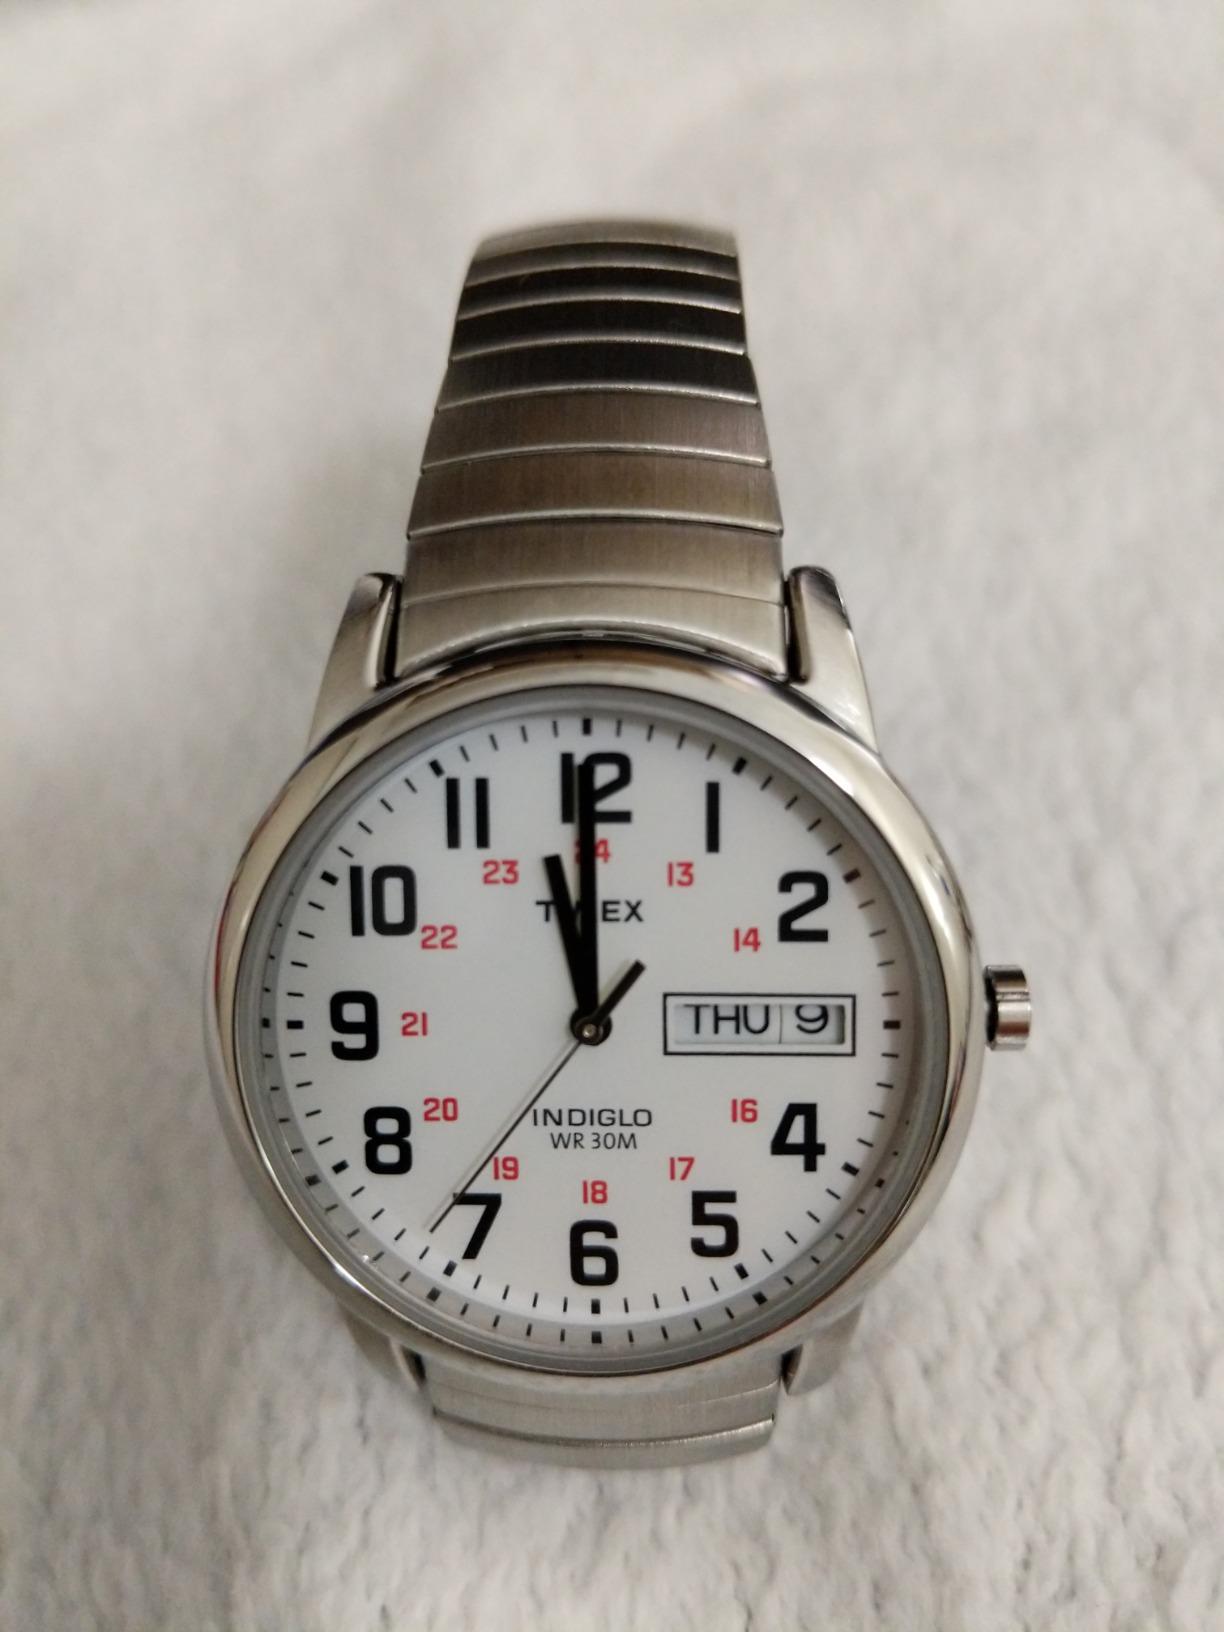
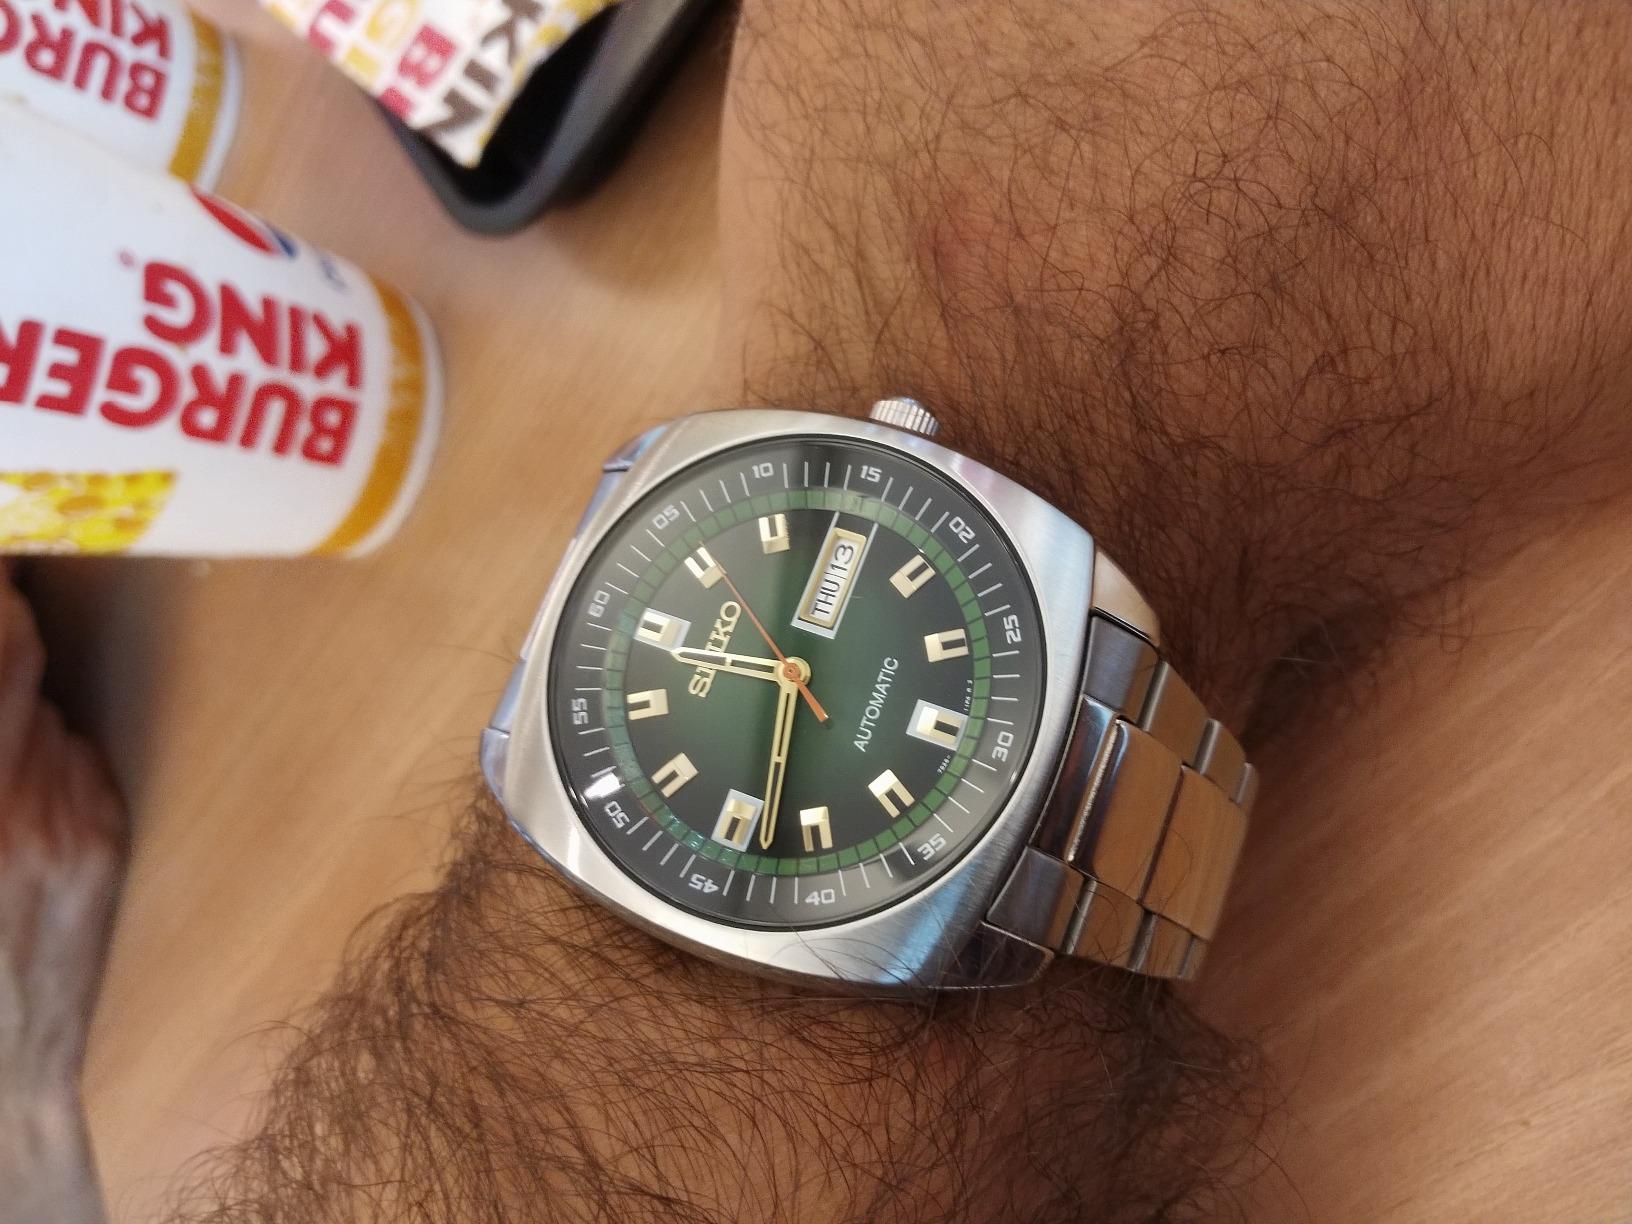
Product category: accessories_watch
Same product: no